Islam in Brunei

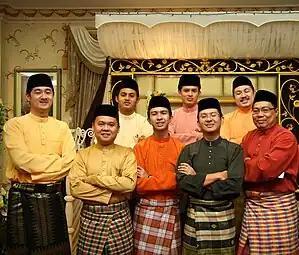
Brunei Malays wearing traditional Baju Melayu in 2012

Islam is Brunei's official religion, 83% of the population is Muslim, most of the other Muslim groups are Malay Kedayans (converts from indigenous tribal groups), local Chinese and Dayak Iban converts. Islam was introduced to Brunei by traders arriving from Persia, Arabia, India, China and by the 14th century the royal house had by then converted to Islam.